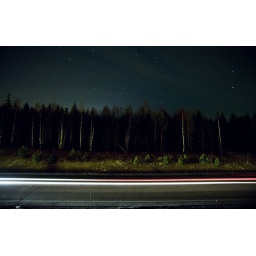
The main road near where I live. Only illuminated by the starry sky and a car.